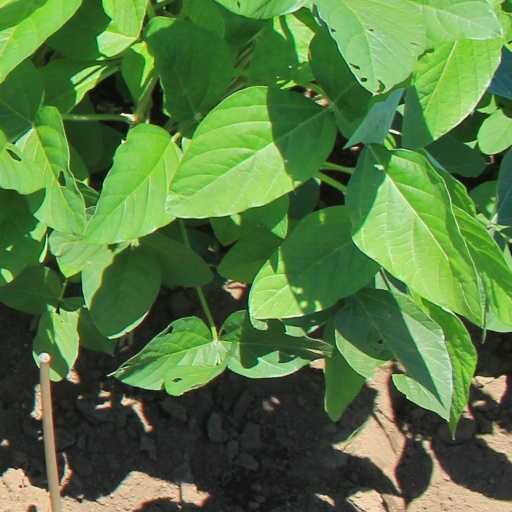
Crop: soybean